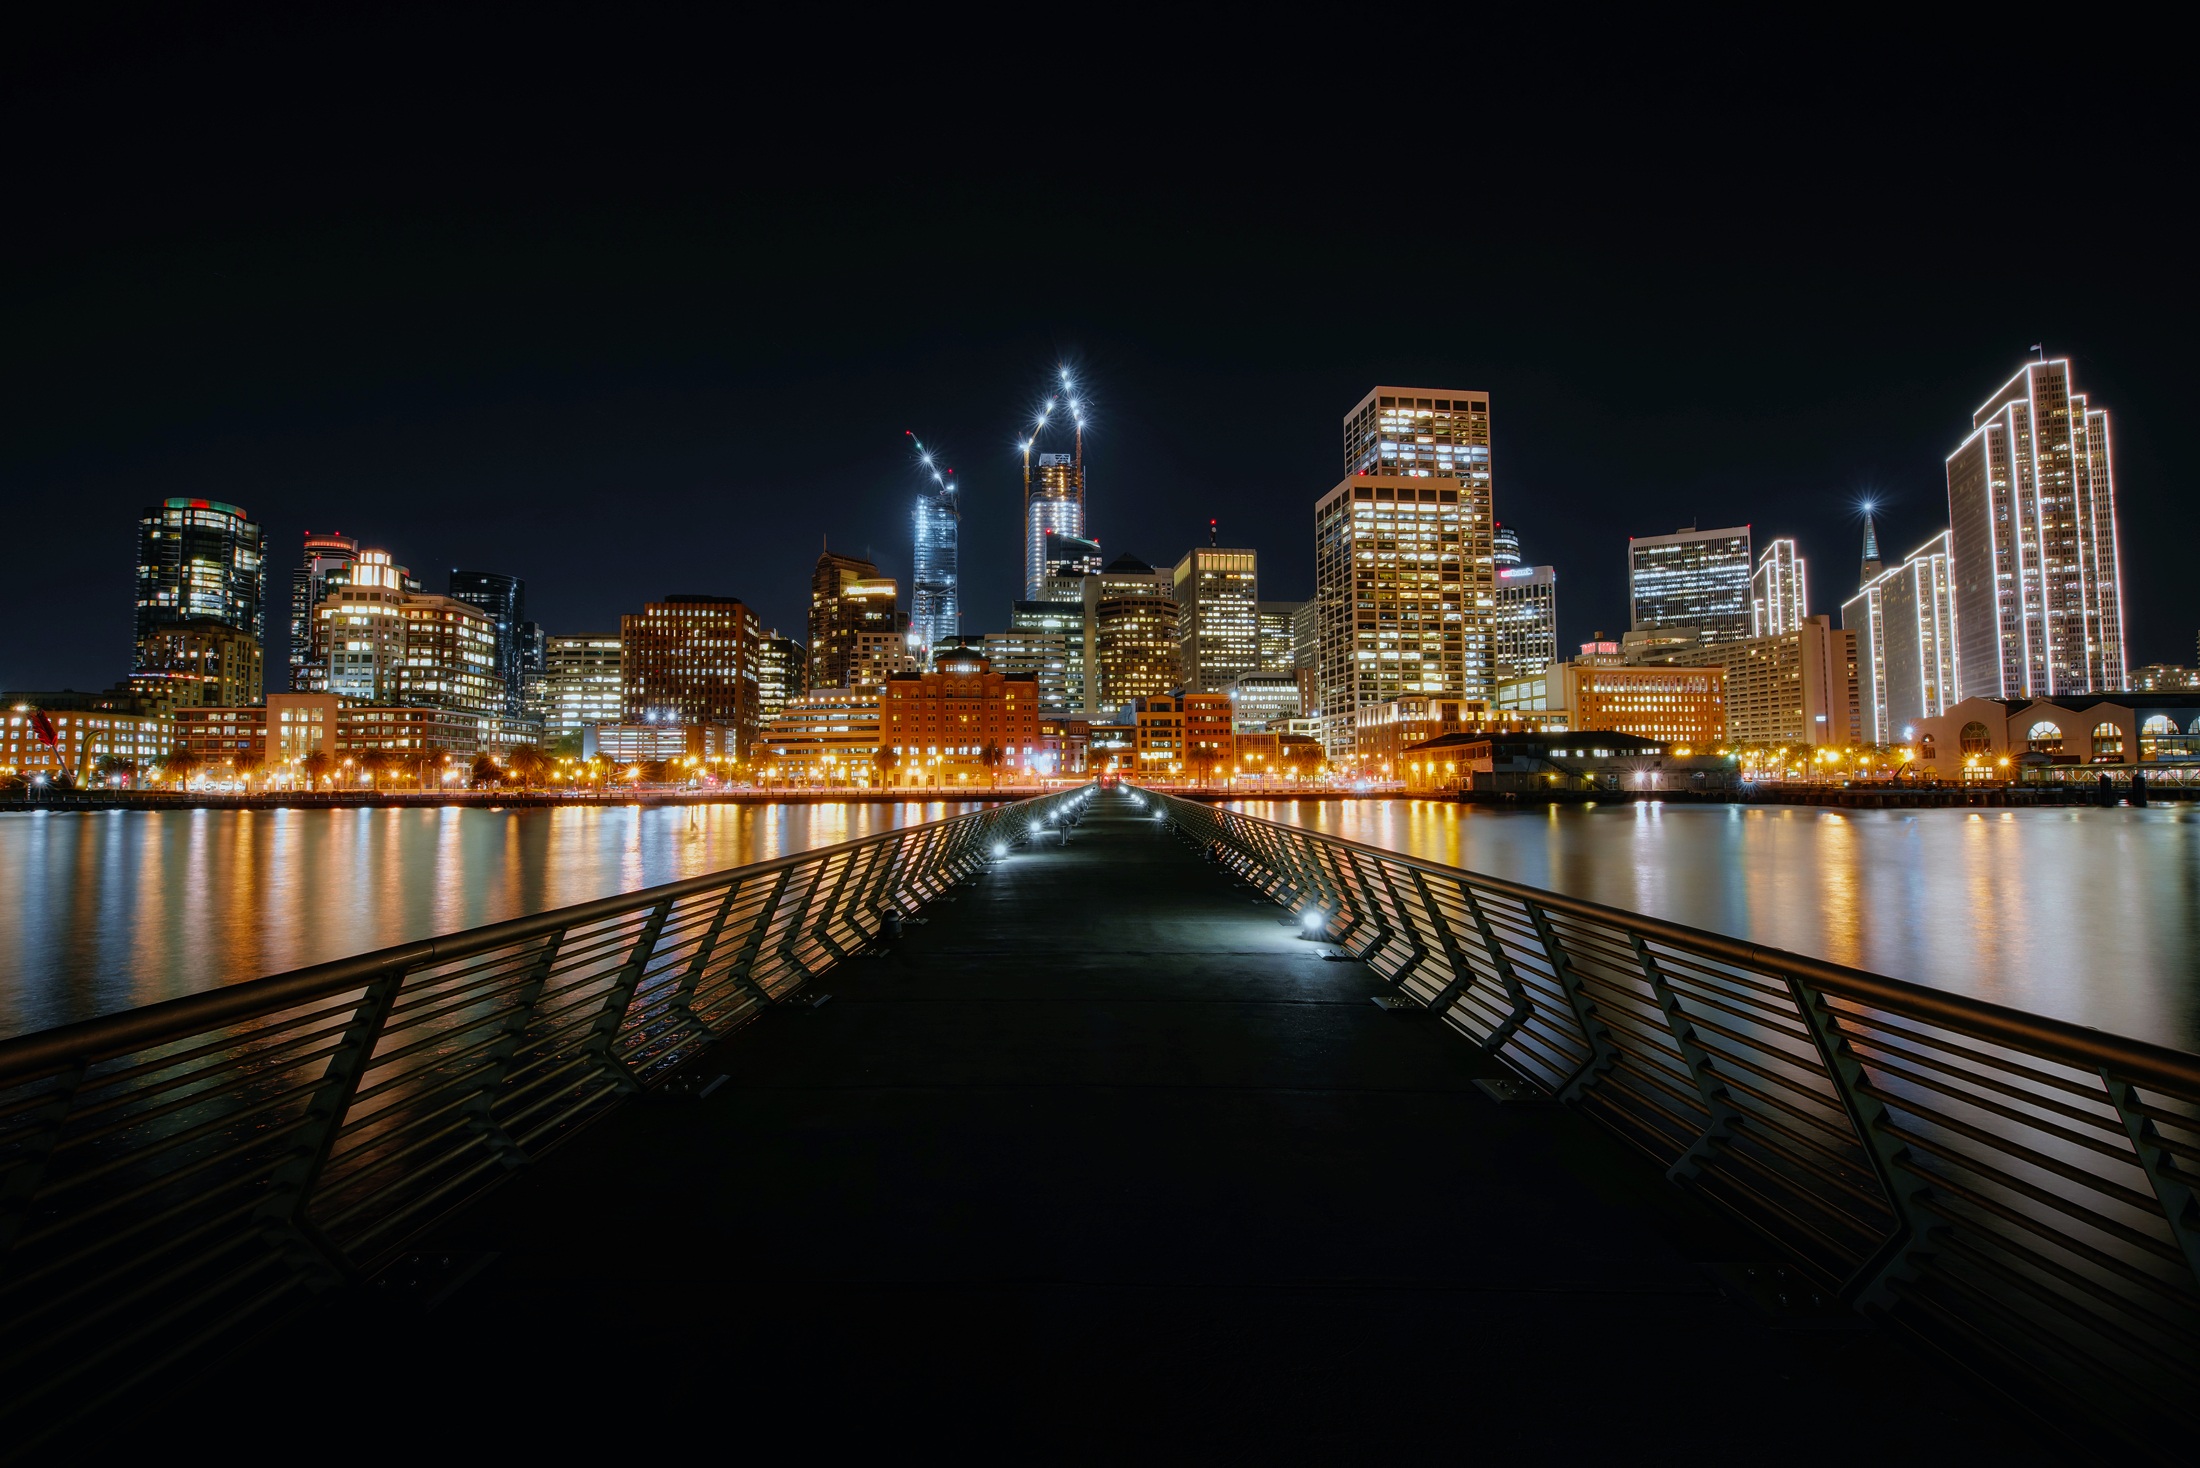
water, horizon, architecture, bridge, skyline, night, city, skyscraper, cityscape, downtown, san francisco, dusk, evening, reflection, bay, landmark, harbor, glow, tourism, california, hdr, lights, skyscrapers, buildings, reflections, beautiful, metropolis, urban area, geographical feature, human settlement, metropolitan area, pier 14